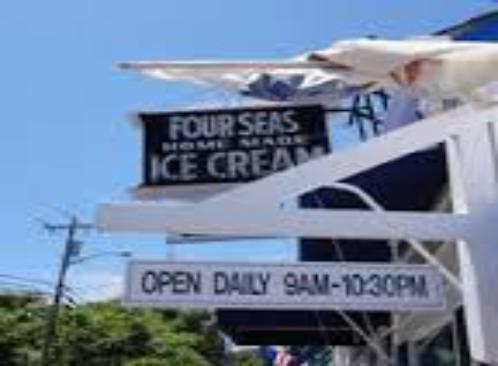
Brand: Four Seas Ice Cream
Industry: Food